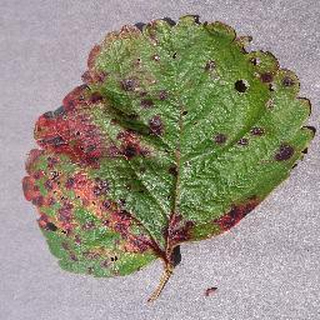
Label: strawberry_leaf_scorch